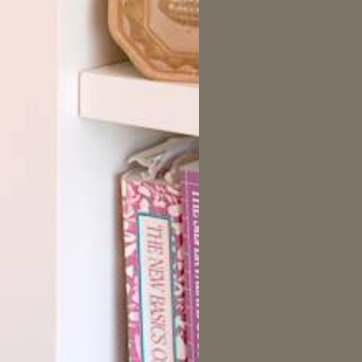
Material: paper